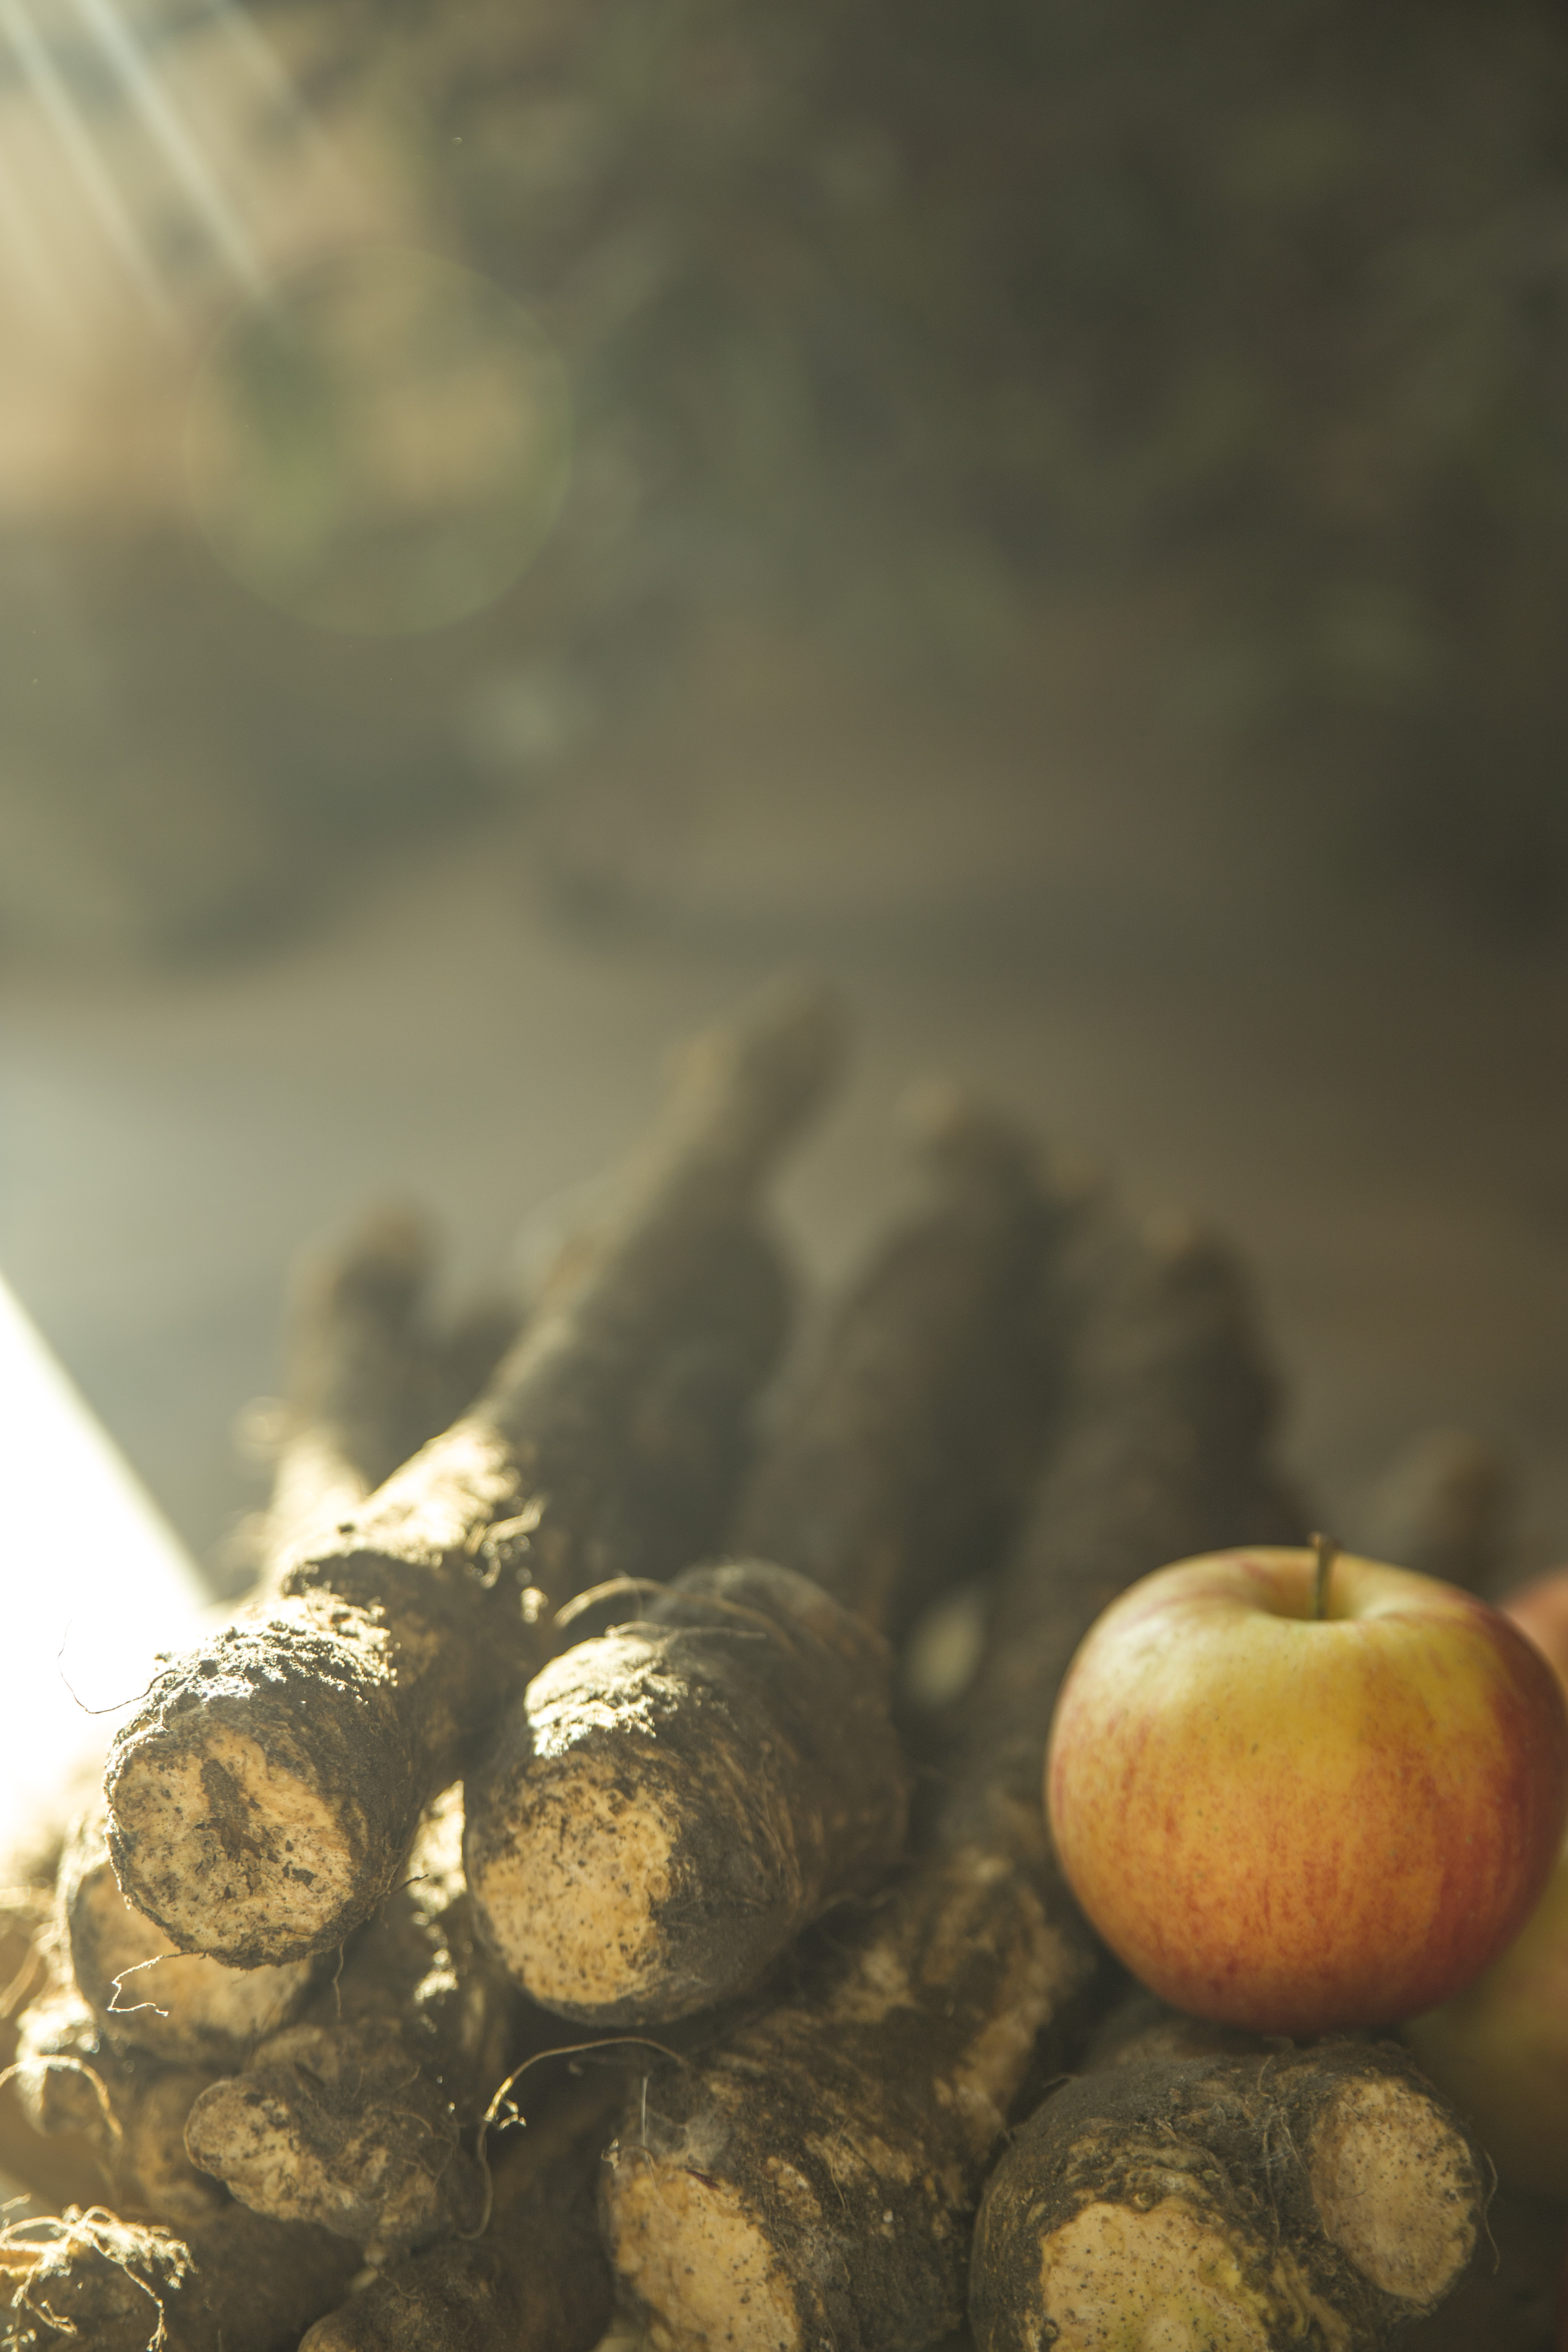
horseradish, apple, winter, autumn, food, vegetable, nature, still life photography, still life, photography, wood, plant, tree, cloud, stock photography, fruit, painting